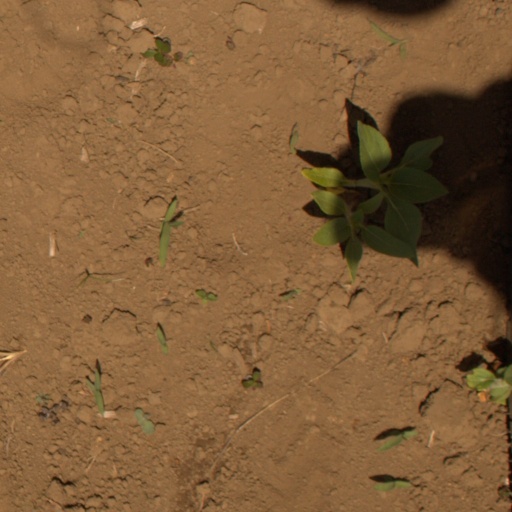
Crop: Jerusalem artichoke